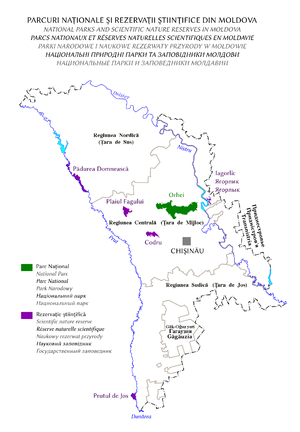
Les aires naturelles protégées de la République de Moldavie couvrent une superficie de 1 650 km², soit 5 % du territoire du pays. Cet article décrit les aires de la république indépendante ; pour celles de la région roumaine de Moldavie, voir les parcs nationaux et régionaux roumains. En République de Moldavie, les premières réserves ont été créées par le gouvernement roumain en 1930, d’autres datent de la période soviétique ou post-soviétique.